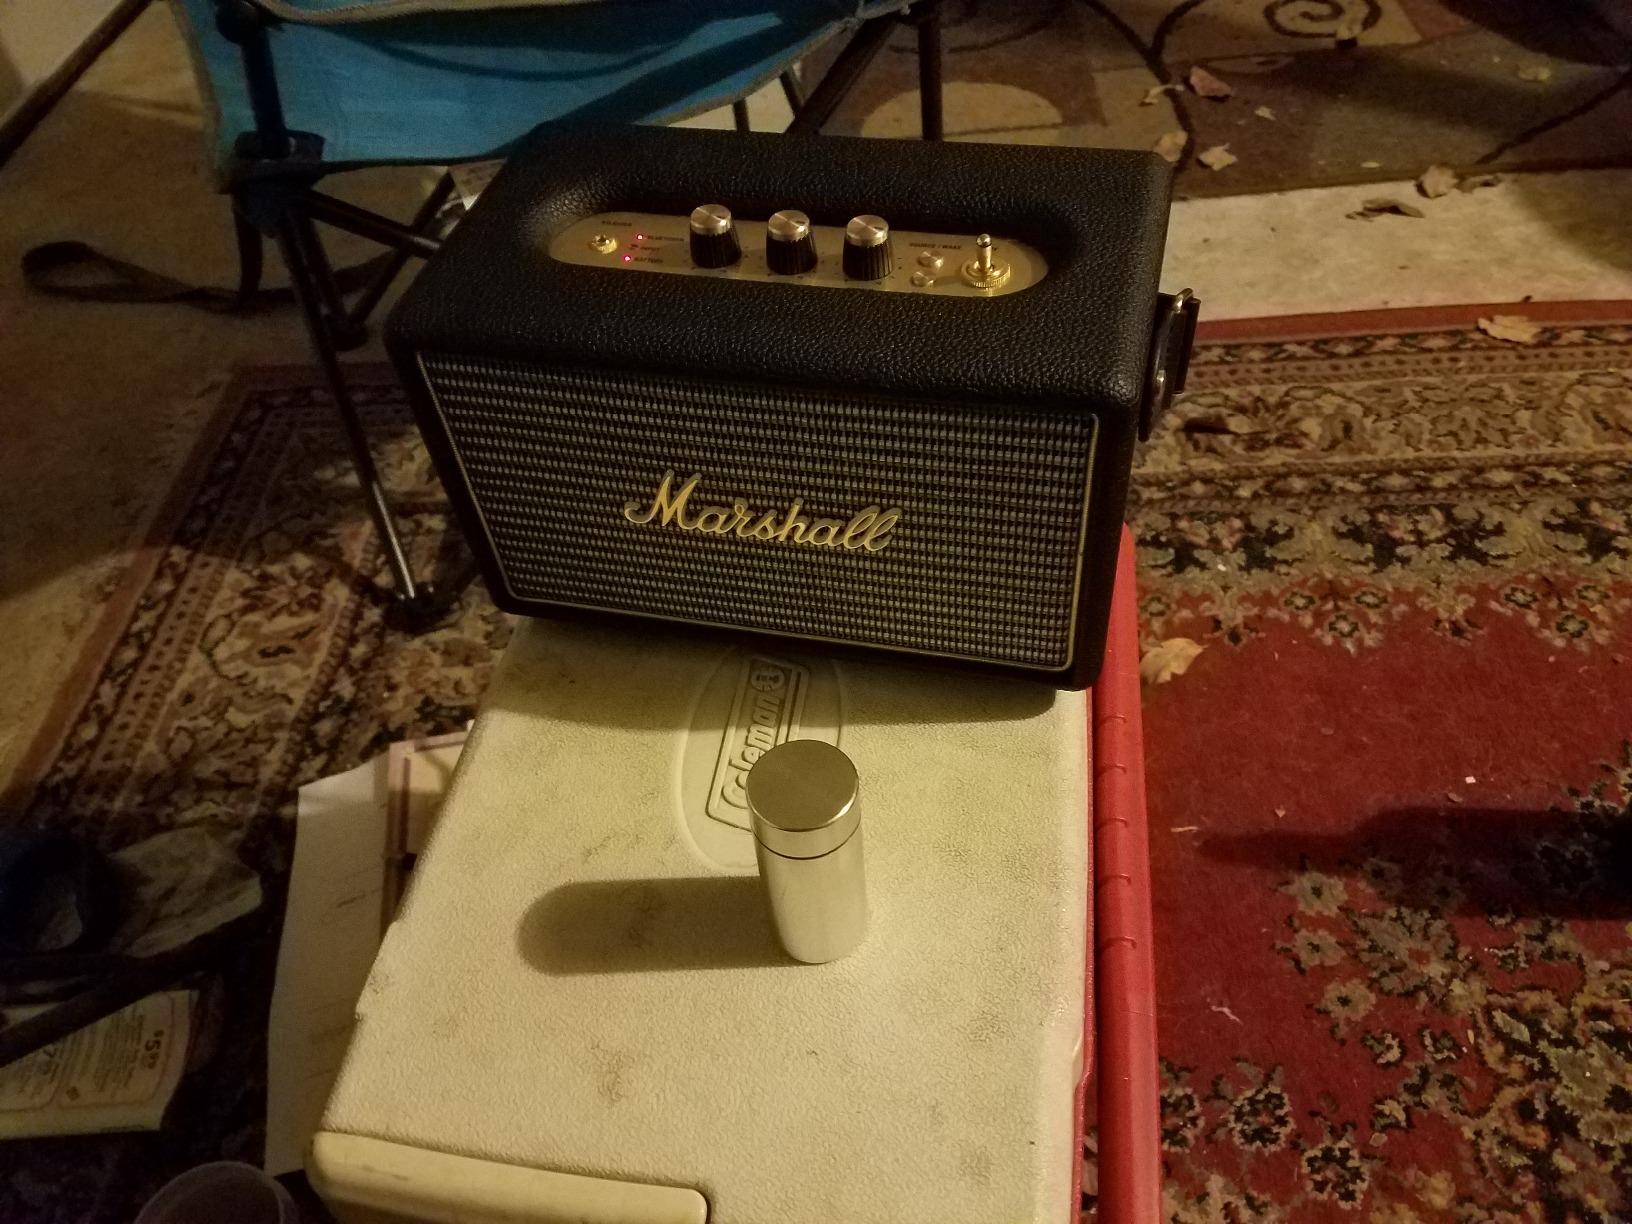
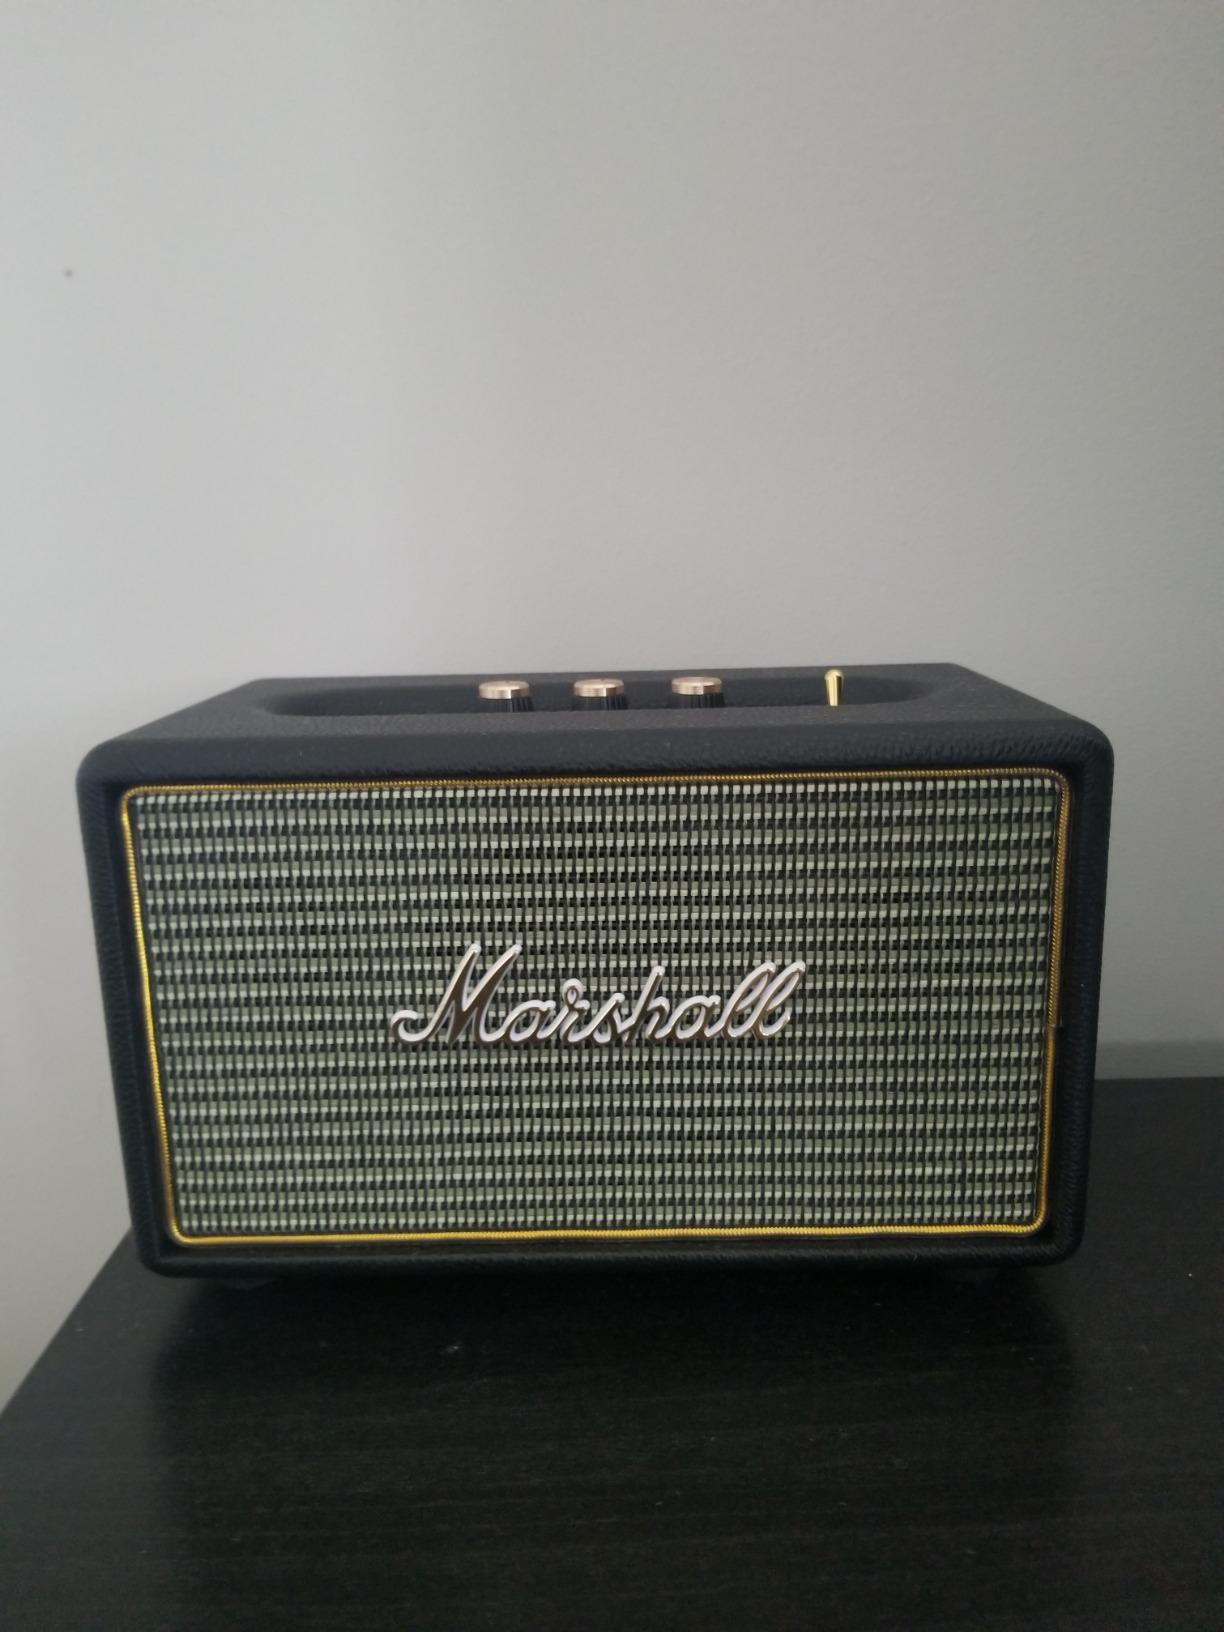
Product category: speaker
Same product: yes